Elsenz Valley Railway

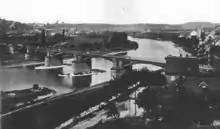
Bridge over the Neckar between Bad Wimpfen and Bad Friedrichshall-Jagstfeld (1907)

As part of the "" concept (Market-oriented offer for Cargo), the last freight operations at Meckesheim were abandoned on 31 December 2001, but, until 2009, freight wagons that were loaded on the Schwarzbach Valley Railway and the Krebsbach Valley Railway carried timber to Mannheim twice a week. Since the upgrade of the line for S-Bahn operations, as a result of which only 3 tracks are available in Meckesheim, and the provisional closing of the Krebsbach Valley Railway in 2009, these timber trains no longer run. Freight trains regularly run from Heilbronn to the Bad Wimpfen Solvay chemical works.